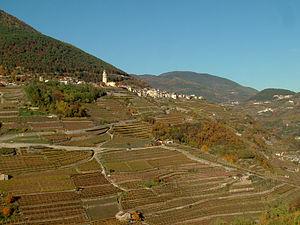
Paul Ferdinand Stanislas Dermoncourt, né à Crécy-au-Mont le 3 mars 1771 et mort le 10 mai 1847 à Aubevoye, est un général français de la Révolution et de l’Empire.